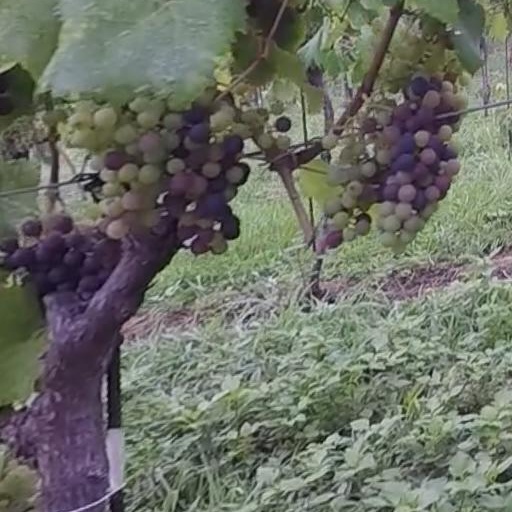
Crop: grape